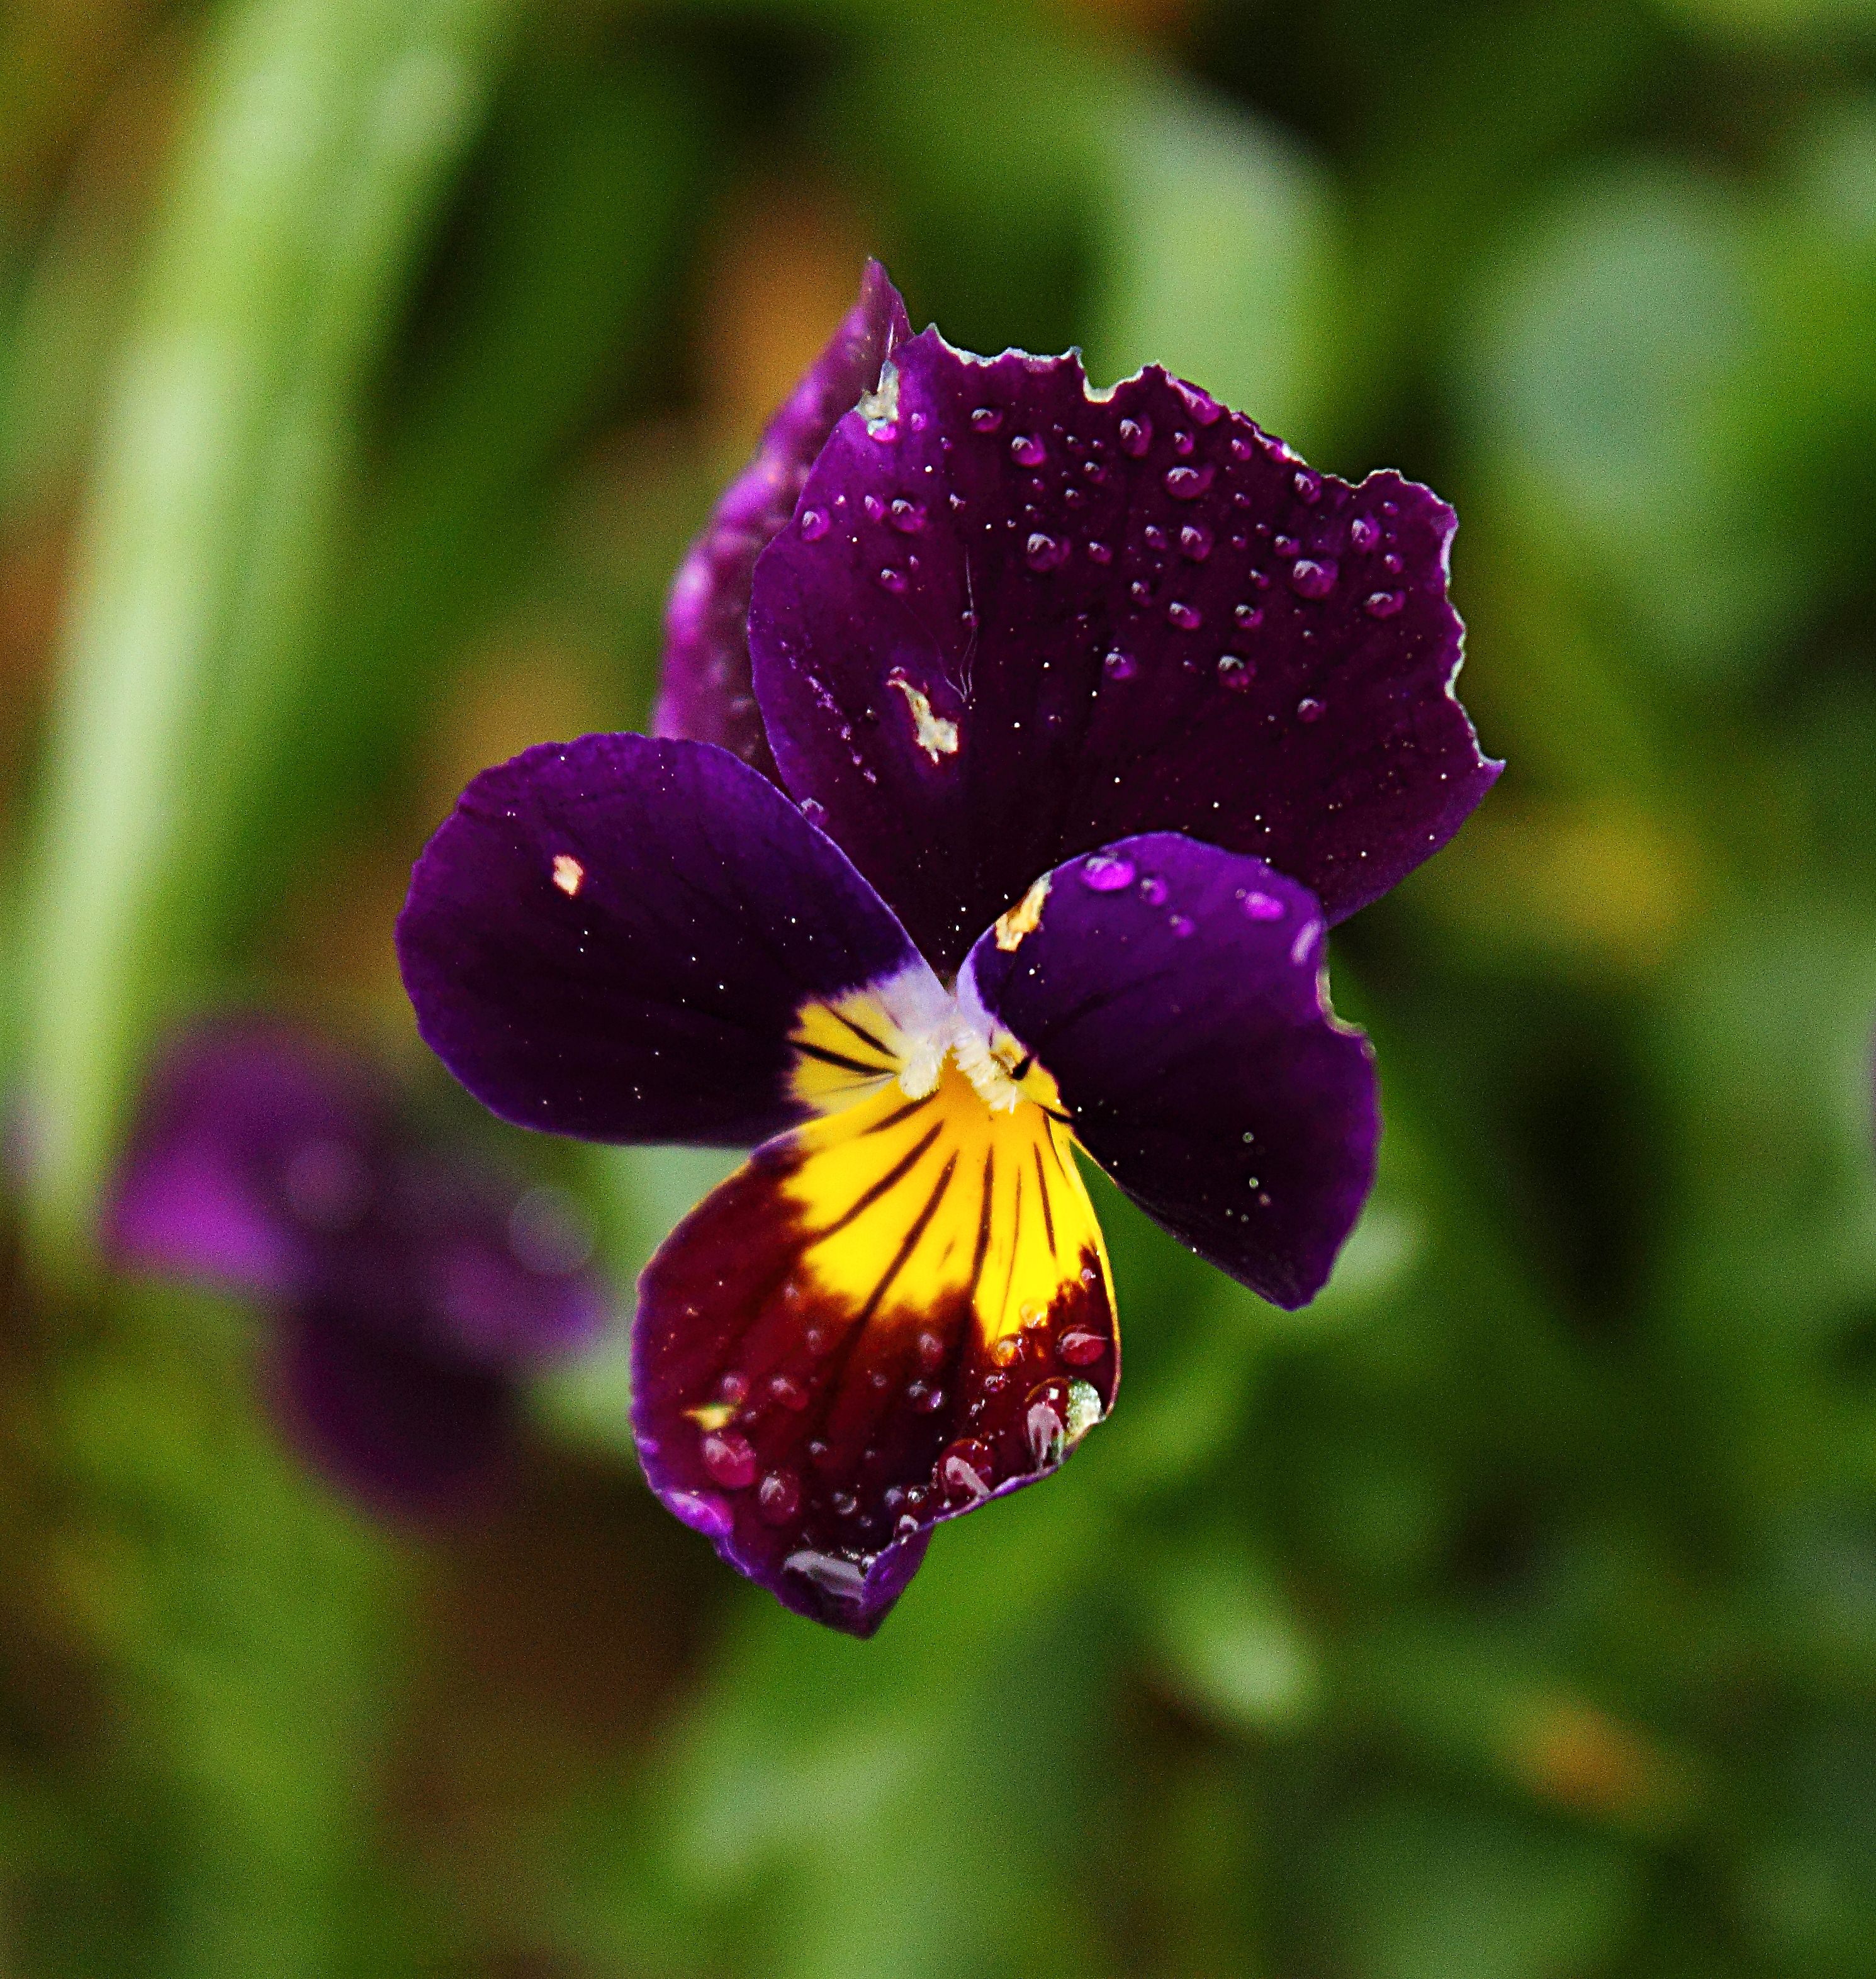
nature, blossom, plant, flower, petal, macro, botany, flora, wildflower, flowers, close up, eye, flores, viola, ggl1, canoneos500d, macro photography, pansy, flowering plant, annual plant, land plant, violet family